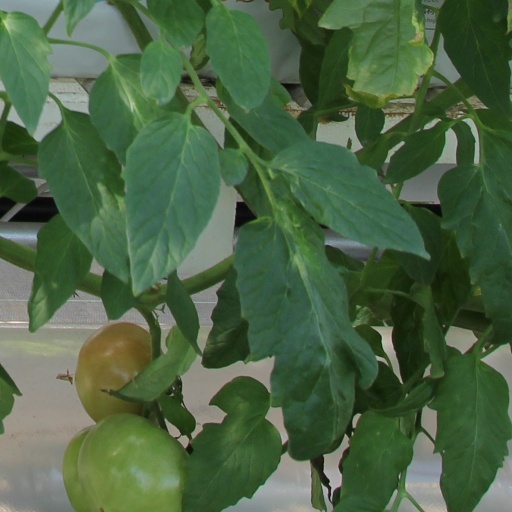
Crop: tomato